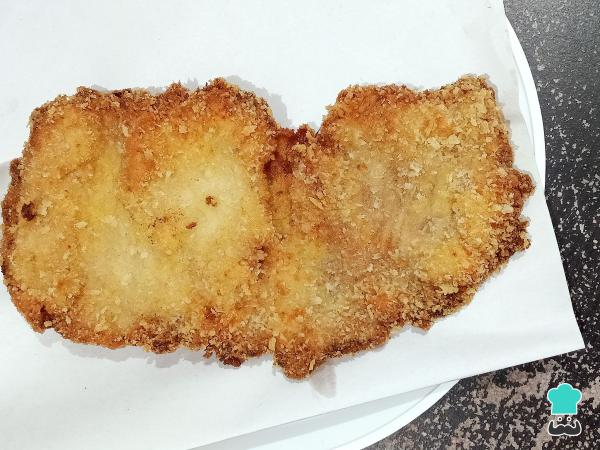
Escurre el exceso de aceite sobre papel absorbente. Repite el procedimiento hasta acabar con todas las milanesas de cerdo y, una vez que las tengas listas, córtalas en tiras delgadas.